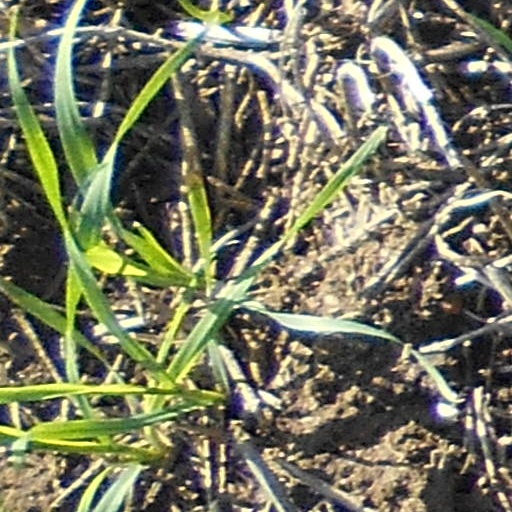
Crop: wheat